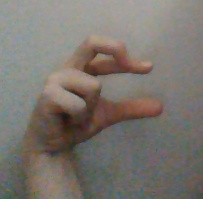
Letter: thal